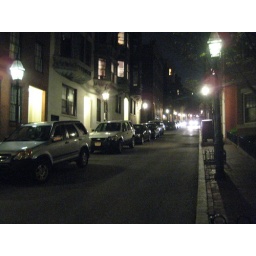
walking around beacon hill